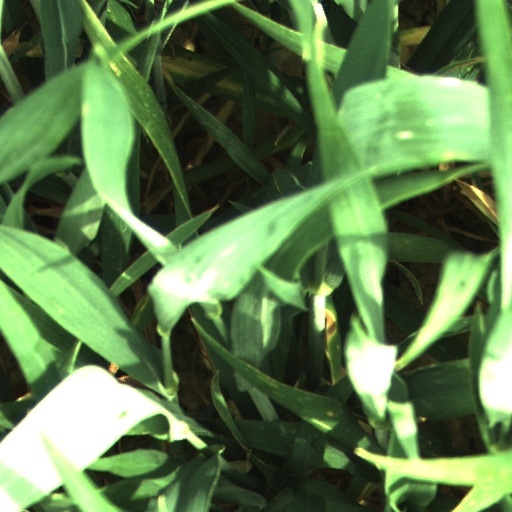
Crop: wheat